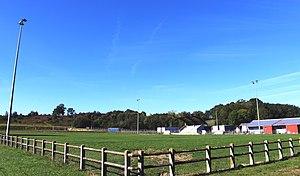
Stade de football de Lanne (Hautes-Pyrénées)
Lanne est une commune française située dans le département des Hautes-Pyrénées, en région Occitanie.